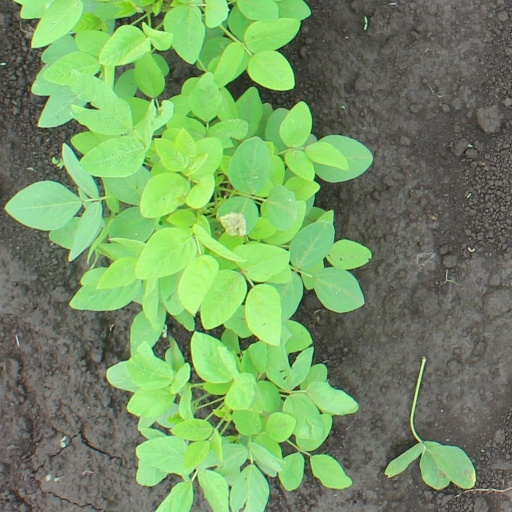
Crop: soybean